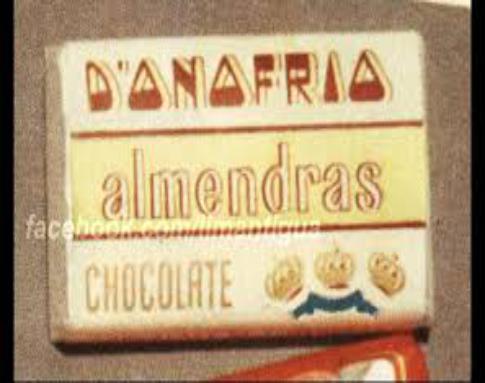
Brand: Chocolate D'Onofrio
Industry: Food